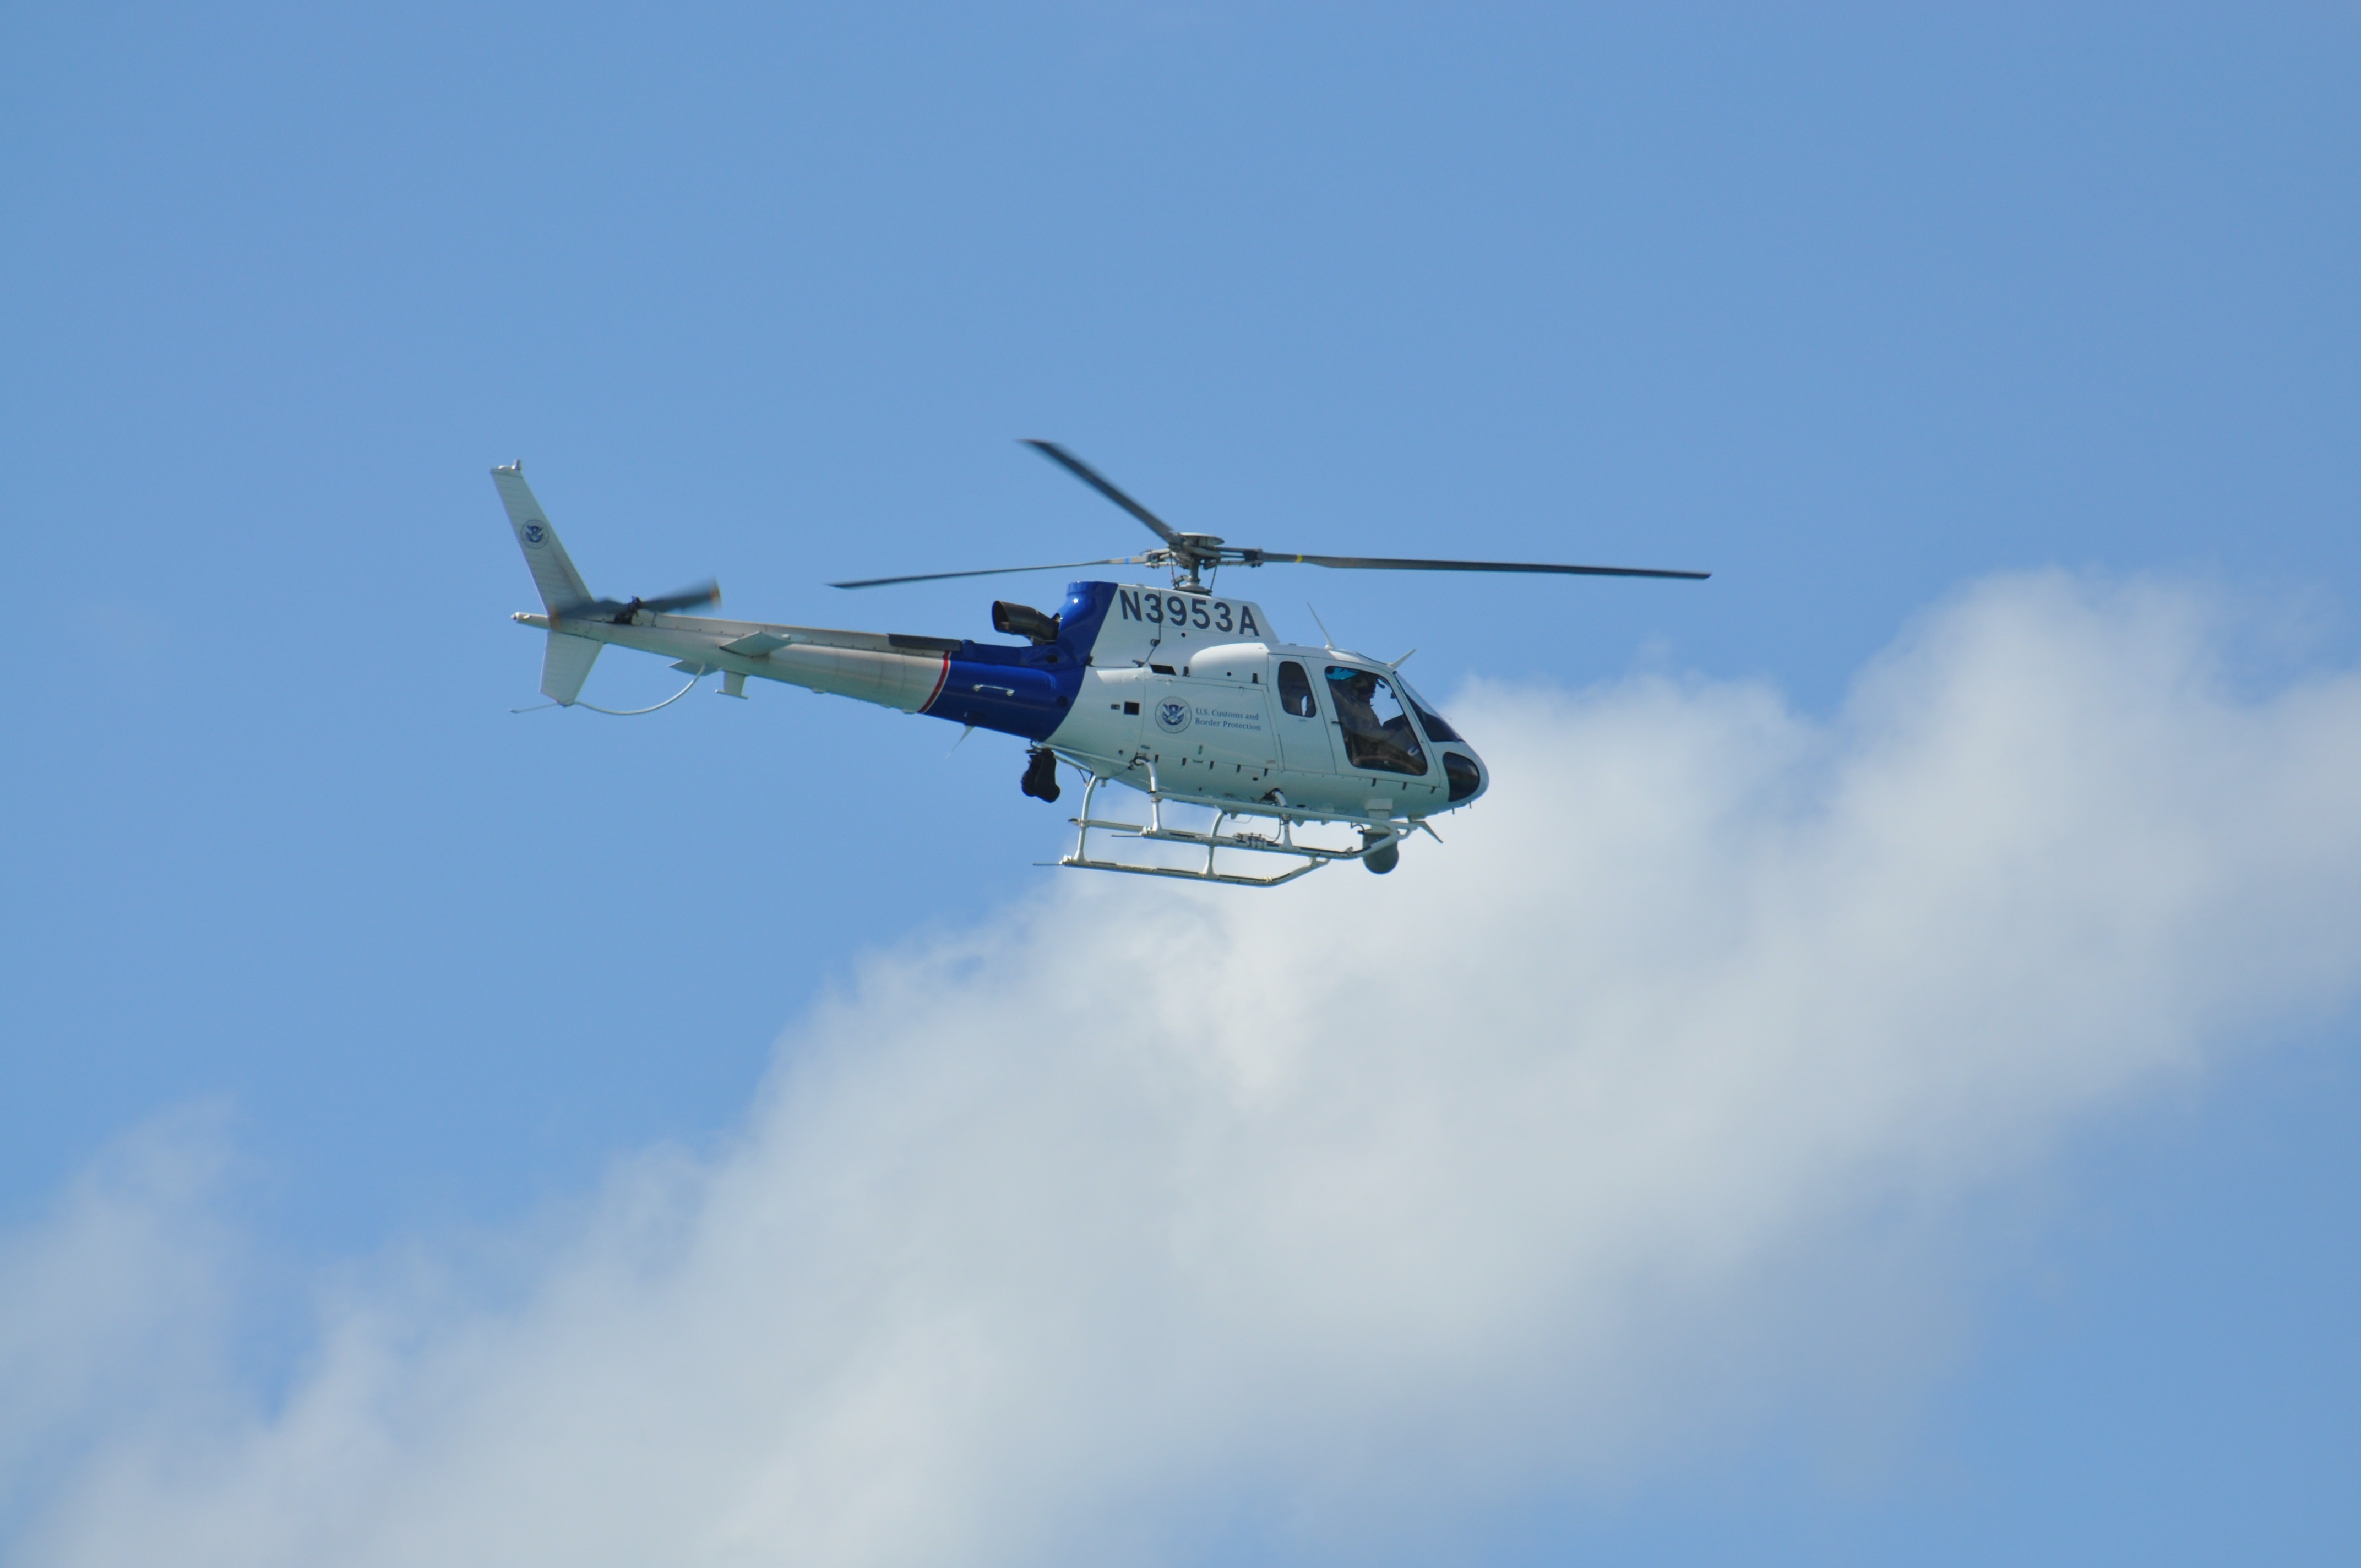
air, fly, aircraft, vehicle, aviation, flight, blue, helicopter, himmel, rotorcraft, air show, air force, atmosphere of earth, helicopter rotor, military helicopter